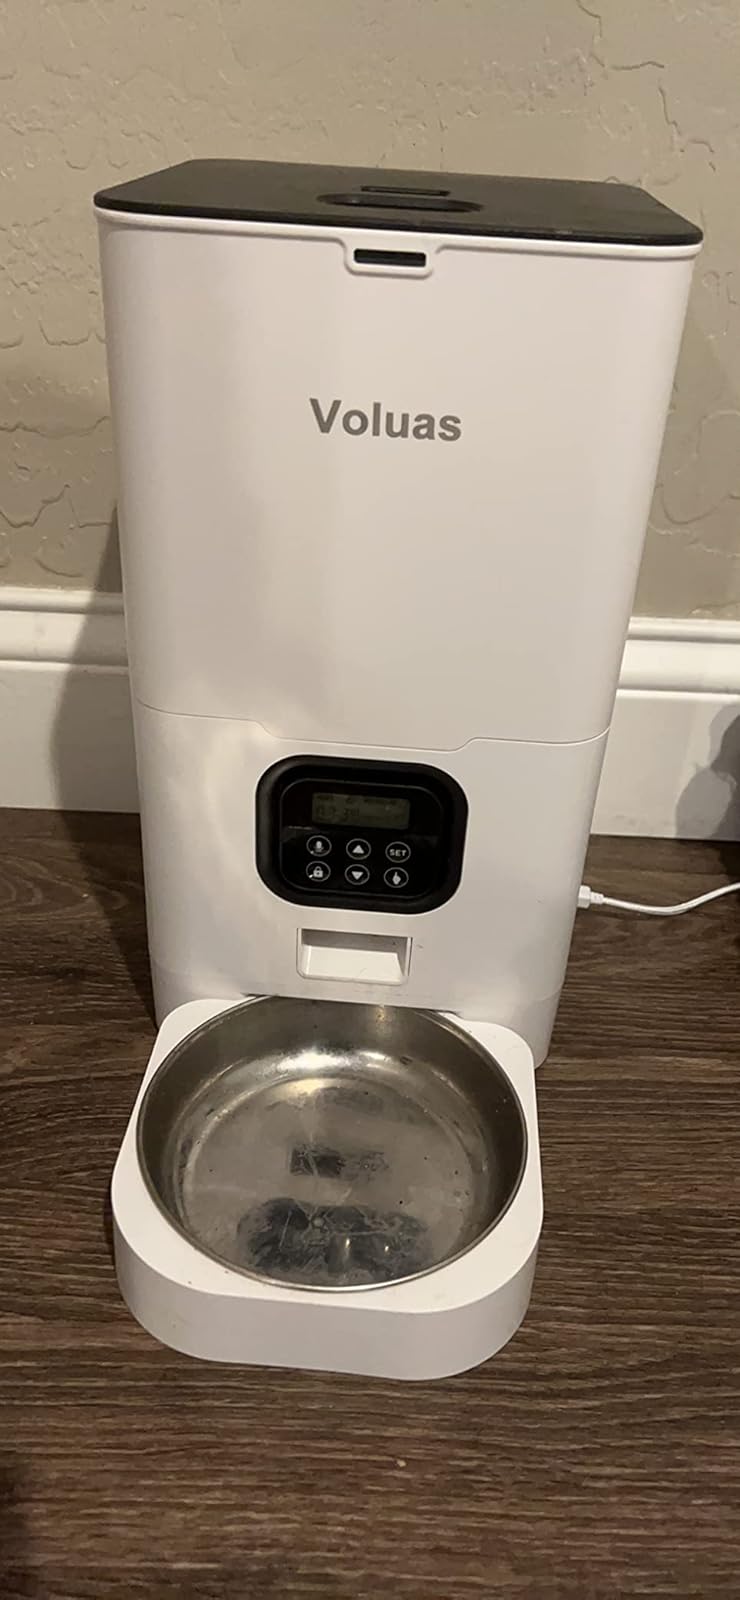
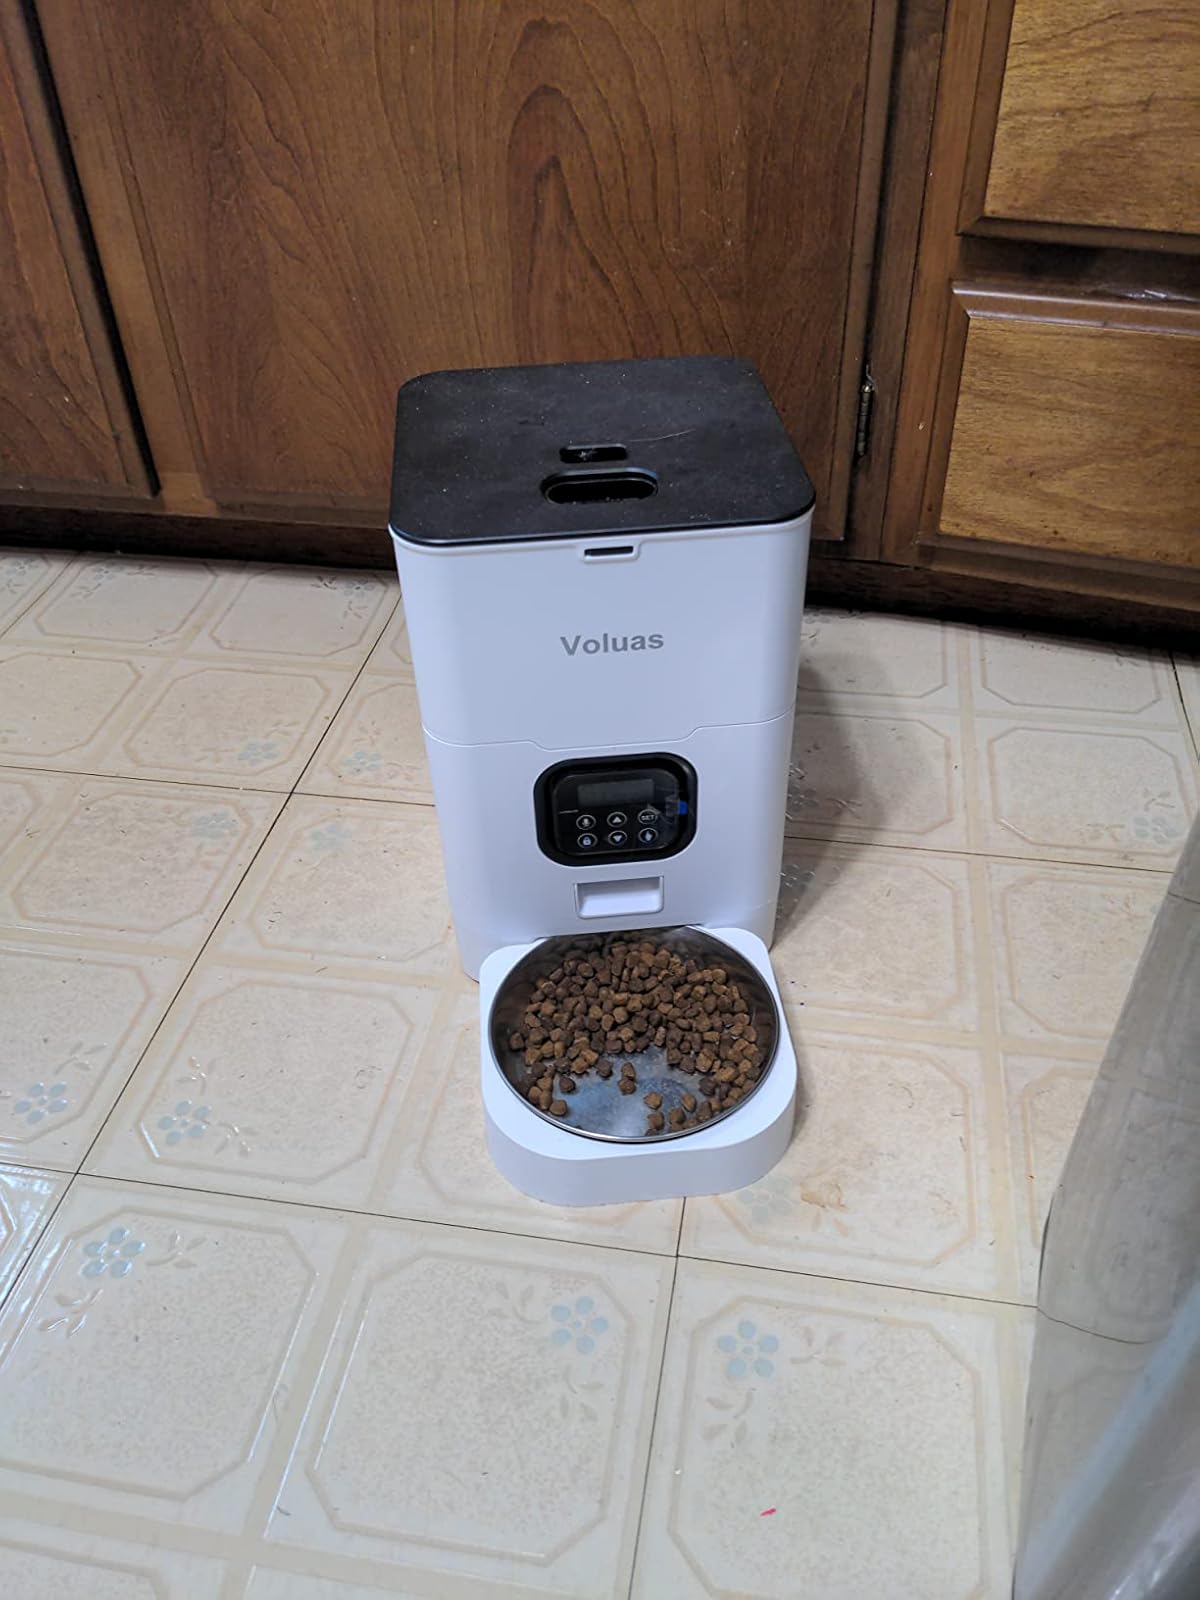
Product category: items_feeder
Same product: yes